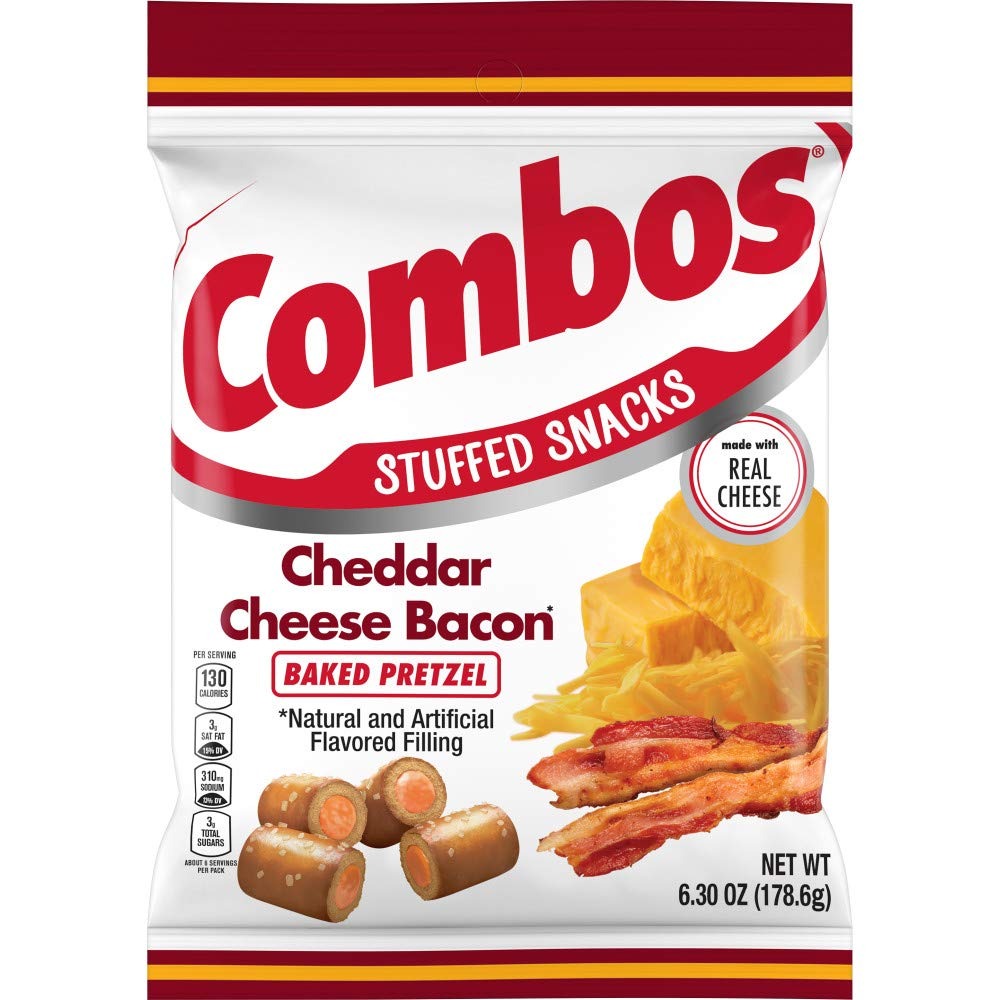
Item Name: Combos Cheddar Cheese Bacon Pretzel Baked Snacks, 6.3 Ounce (Pack of 12)
Bullet Point 1: Baked pretzel snacks stuffed with real cheese
Bullet Point 2: COMBOS are the perfect quick and easy on-the-go snack food
Bullet Point 3: Step up lunchtime snacks with COMBOS Cheddar Cheese Bacon Baked Pretzels
Bullet Point 4: Bacon, pretzels, and real cheese = the perfect COMBO-nation
Bullet Point 5: Contains one (1) 6.23-ounce bag of COMBOS Cheddar Cheese Bacon Pretzel Baked Snacks
Value: 75.6
Unit: Ounce

Price: 3.79